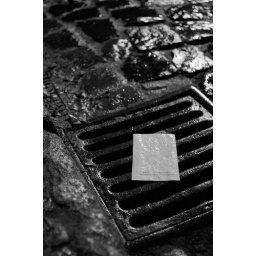
Part of a book about violence inside of families which was scattered around this street corner.